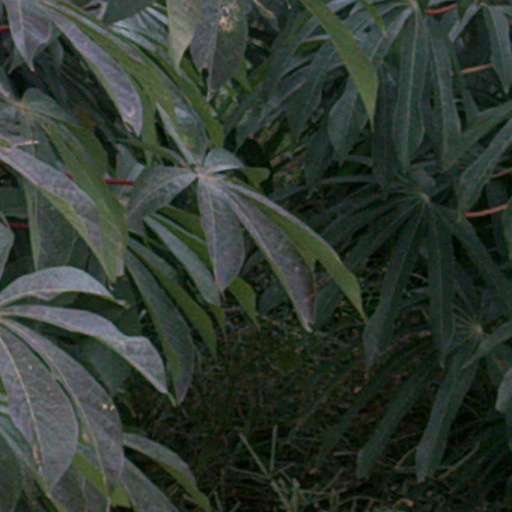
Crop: cassava